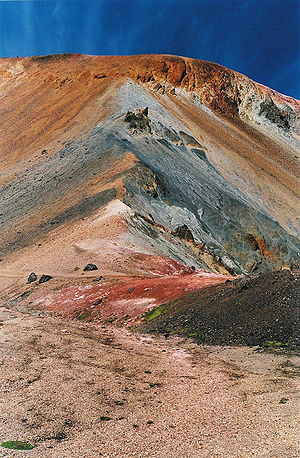
Brennisteinsalda
Foto fra 2004.
Brennisteinsalda er en vulkan på den sydlige del af Island. Vulkanen er omkring 855 m høj og ligger i nærheden af Landmannalaugar og Hekla.